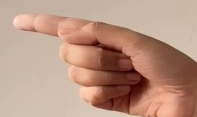
ASL sign: G